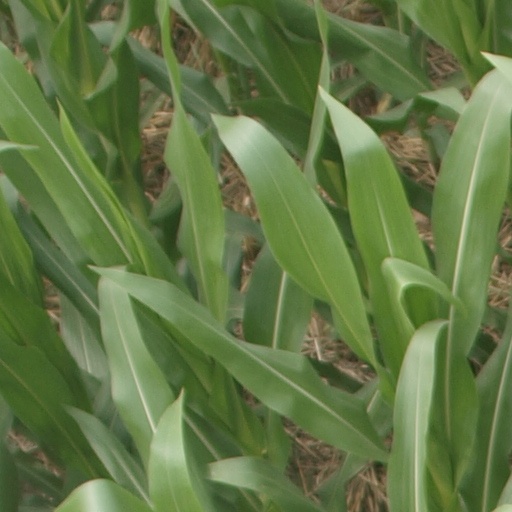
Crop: maize; corn